Federico Casarini

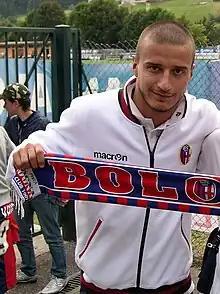
Federico Casarini in 2011

Federico Casarini (born 7 September 1989) is an Italian footballer who plays for side Carpi.